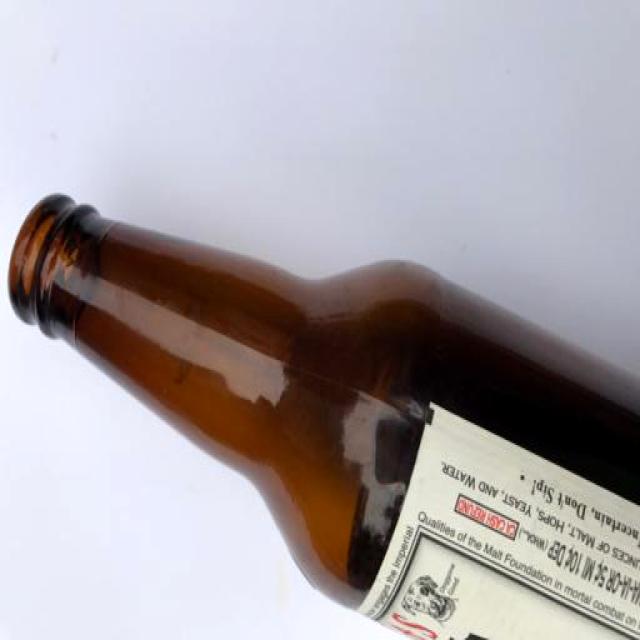
Label: Glass